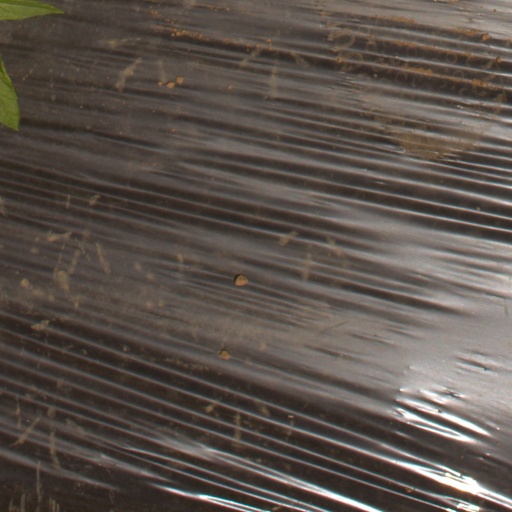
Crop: Jerusalem artichoke